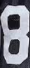
Number: 8